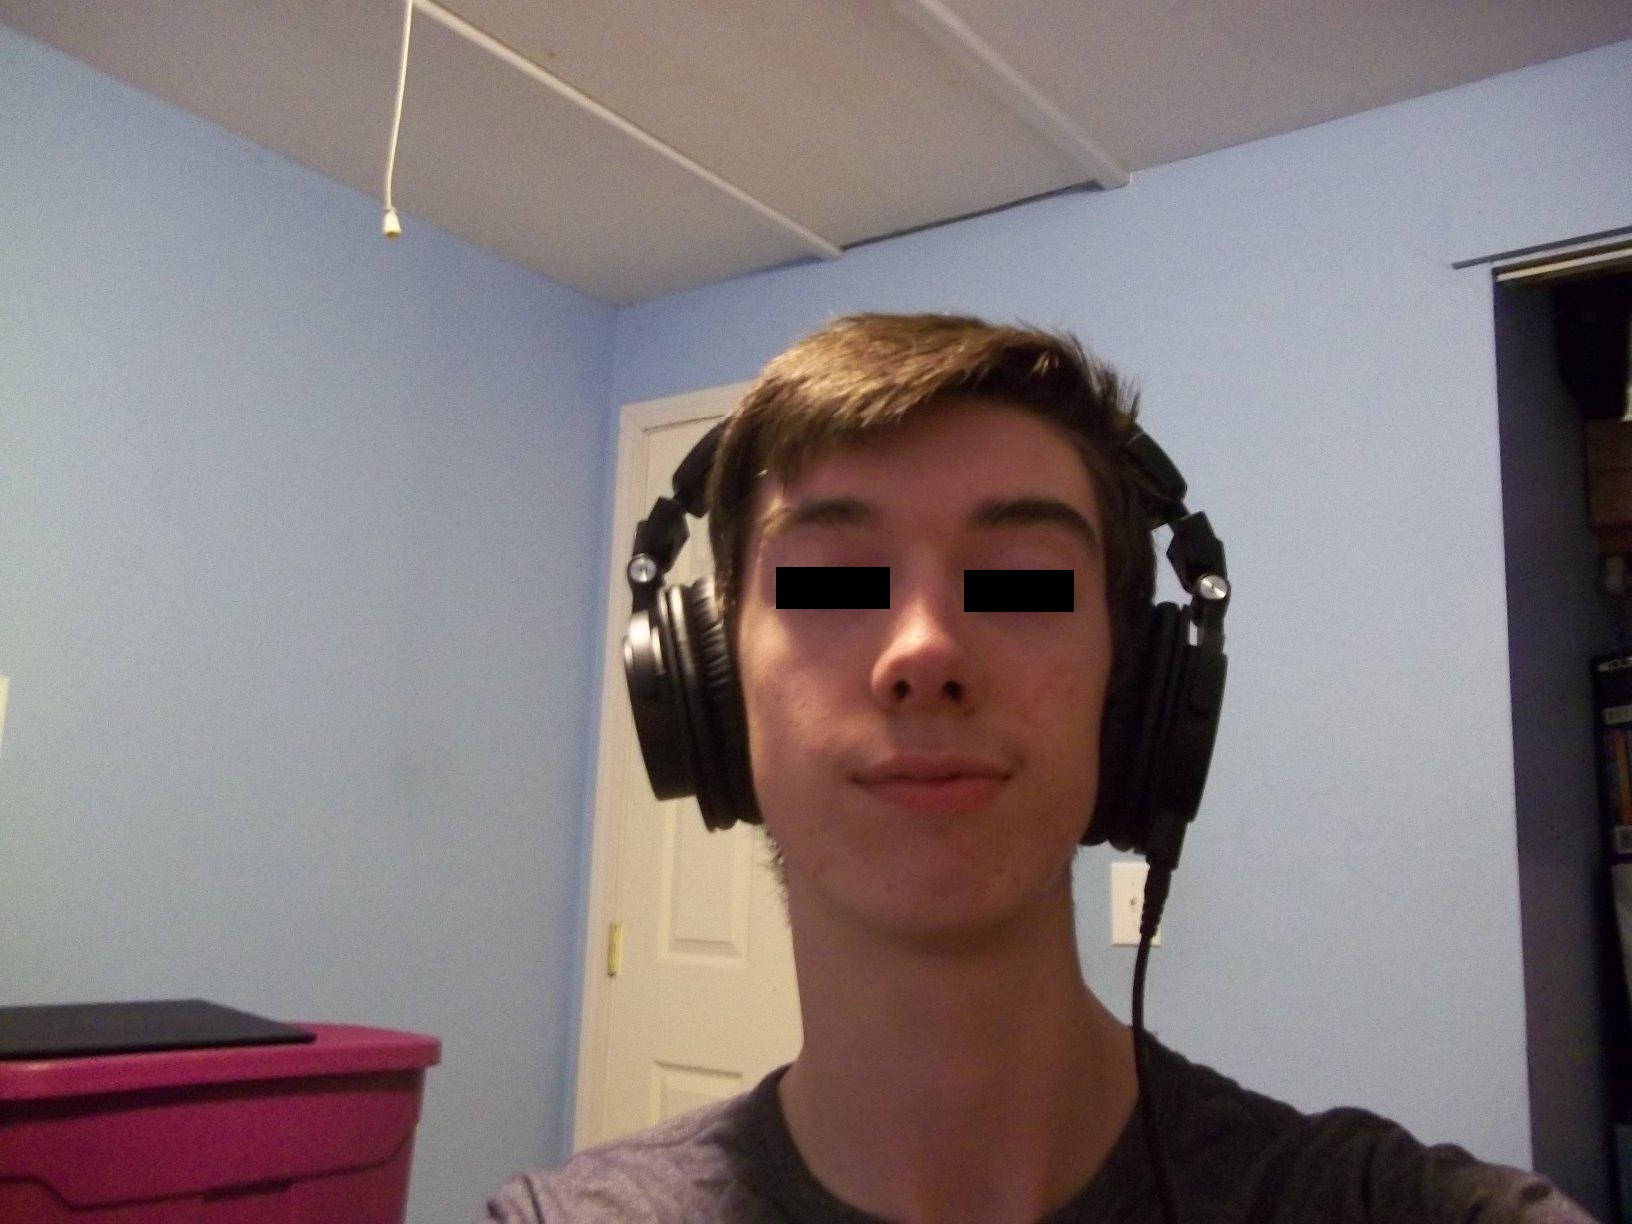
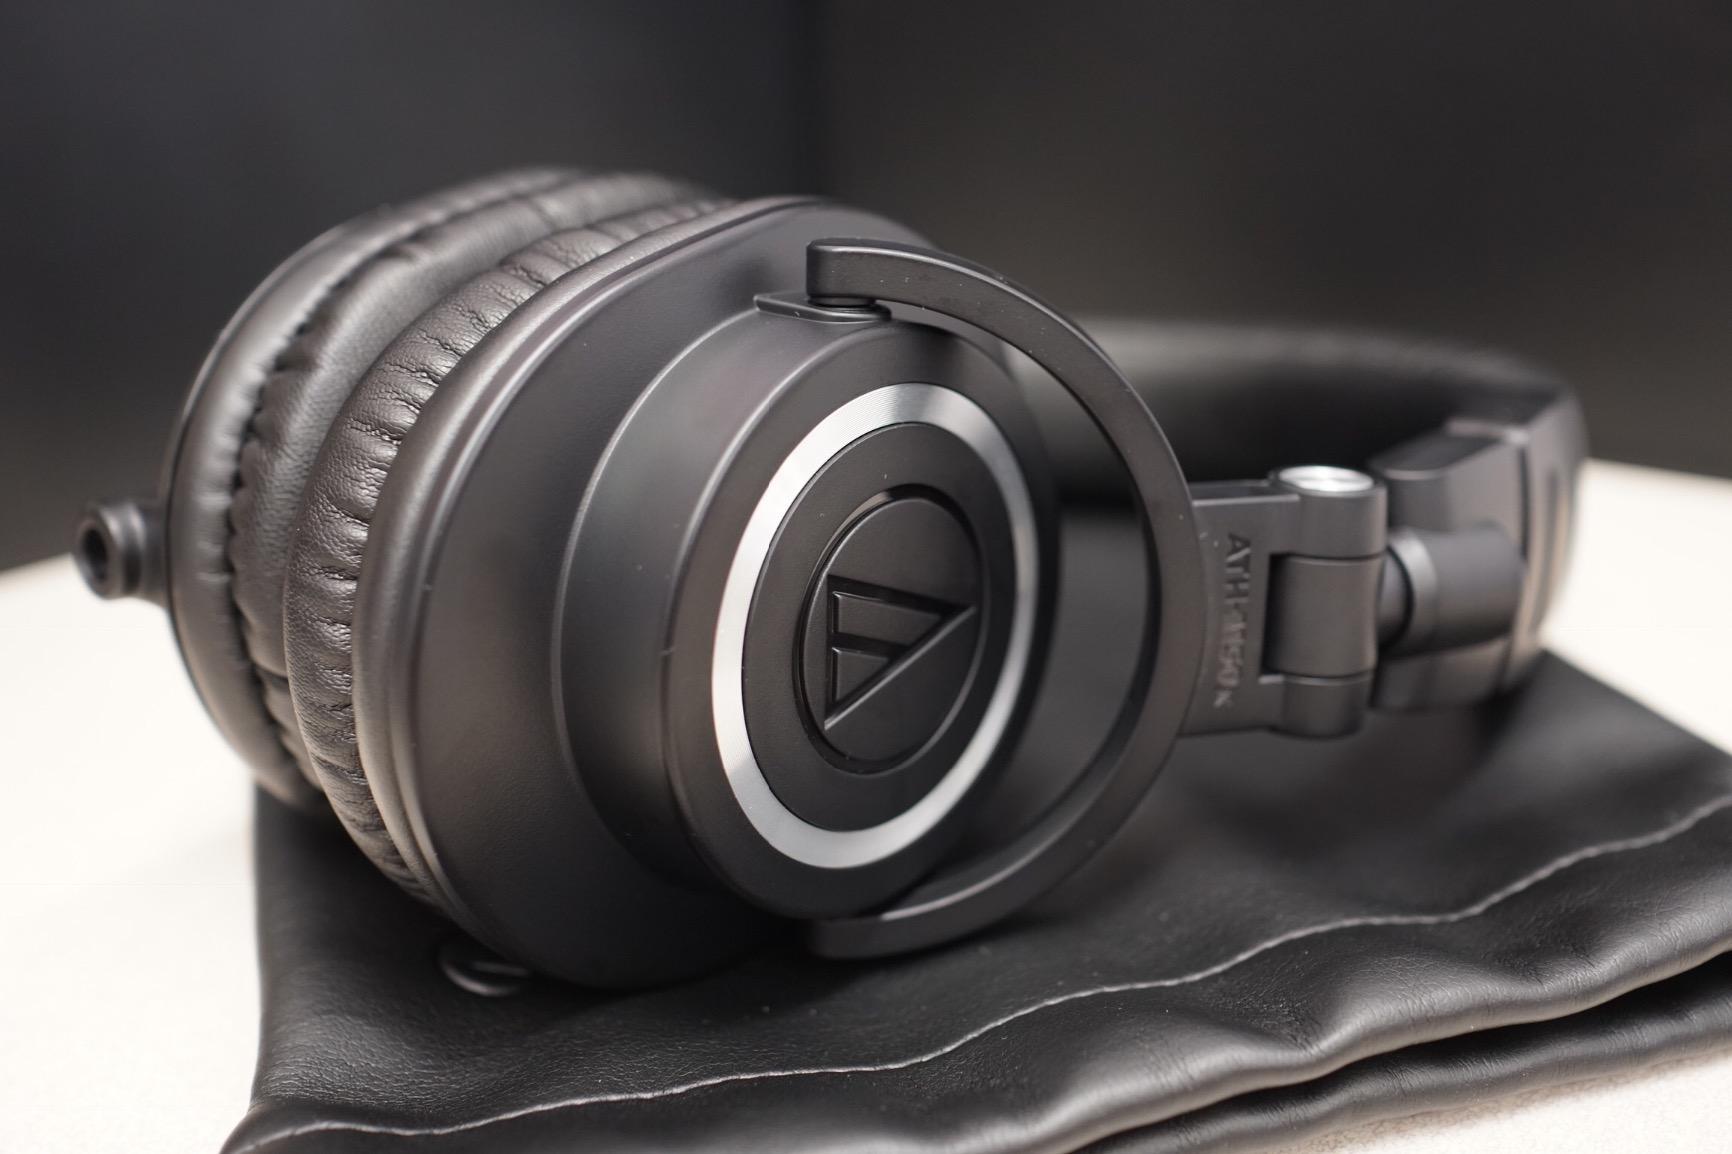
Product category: headphones
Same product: yes